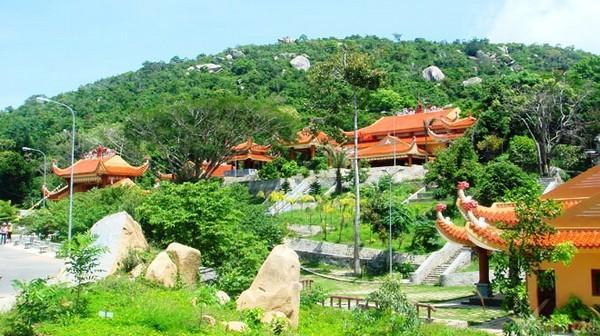
có nhiều công trình xây dựng được xây trên một sườn núi